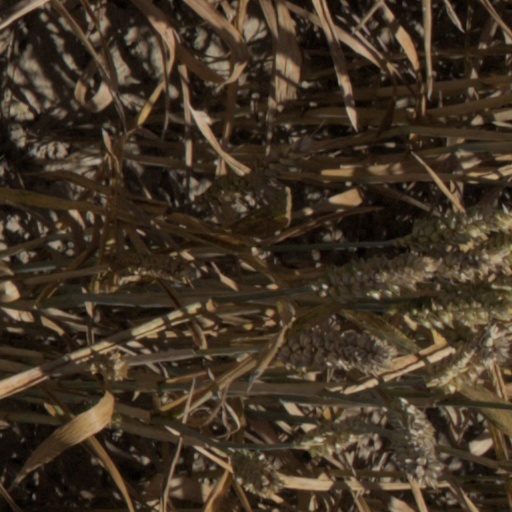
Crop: wheat